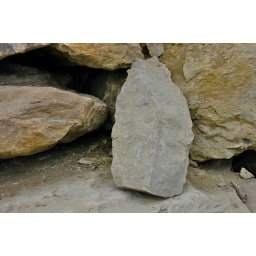
More rocks in rock wall